Decade Volcanoes

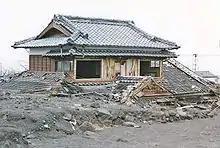
Building destroyed by eruptions at Mount Unzen, Japan

The general approach of Decade Volcano projects has been to convene a planning workshop, identify the major strengths and weaknesses of risk mitigation at each volcano, and to plan how to address the weaknesses identified. One of the difficulties faced in mitigating hazards at volcanoes is ensuring that geoscientists and those who will enact the mitigation measures communicate adequately with each other, and the Decade Volcano program has attempted to ensure this by making sure both groups are well represented at Decade Volcano workshops.